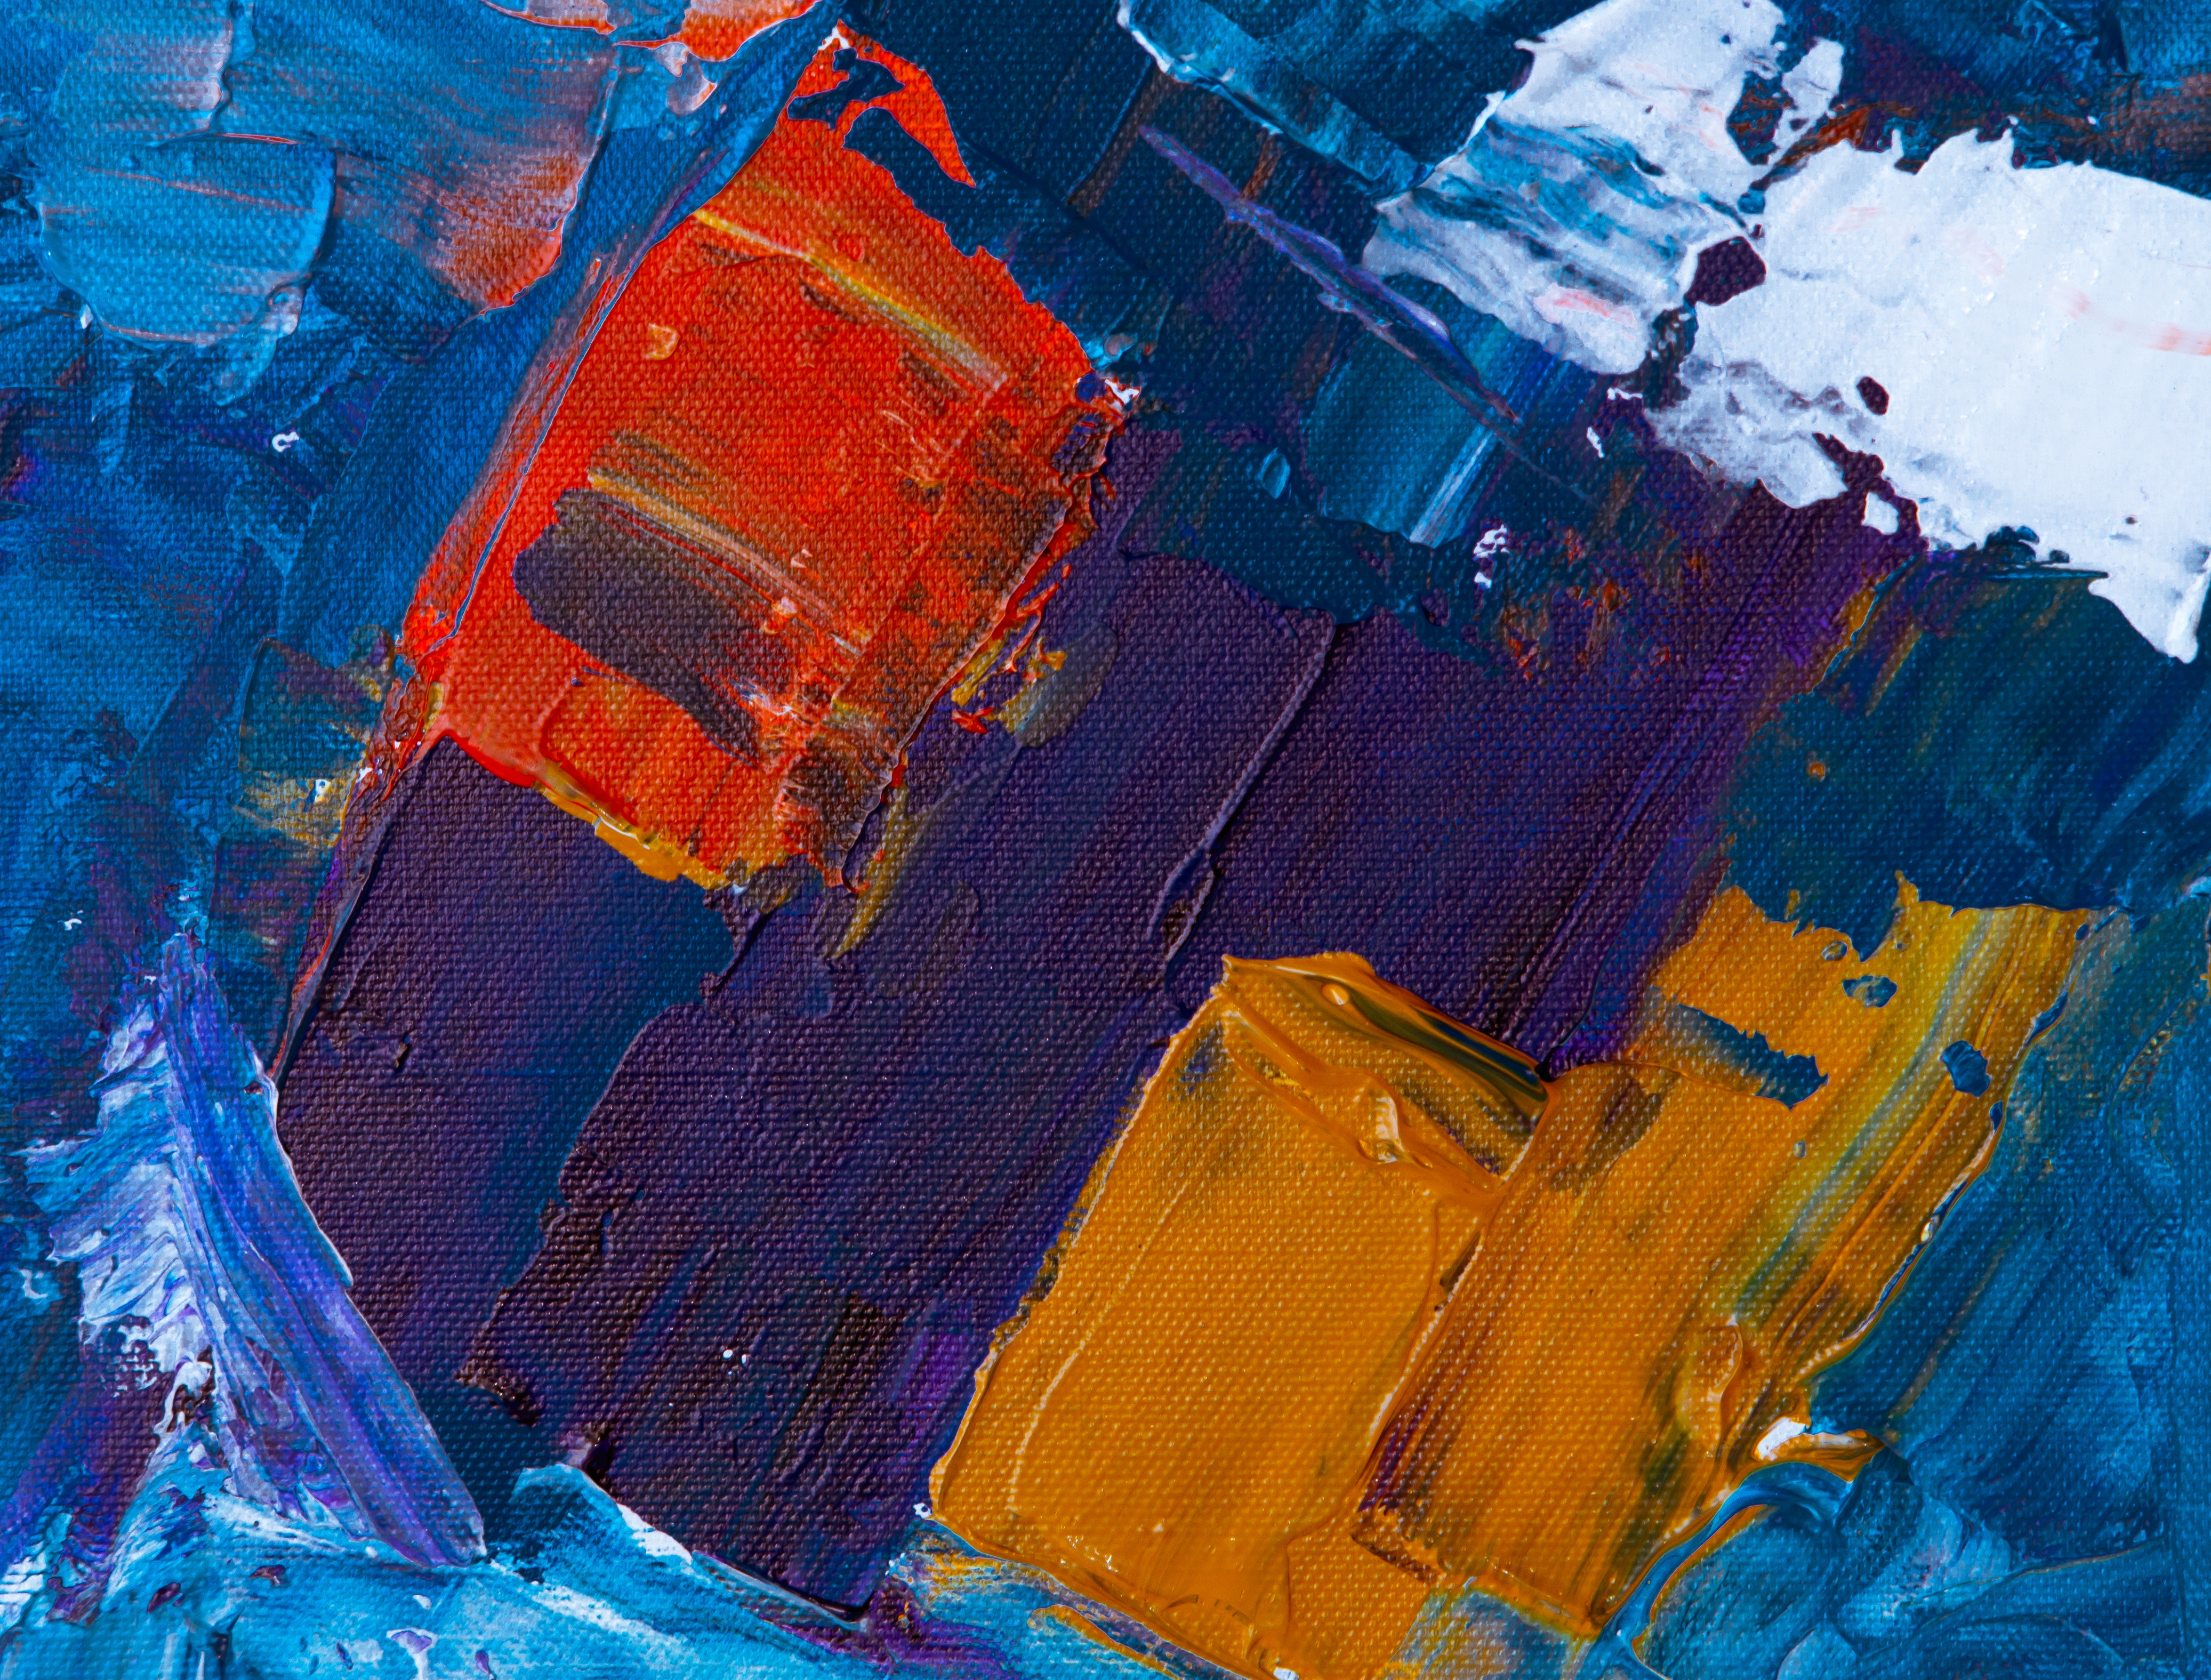
blue, painting, art, Colorfulness, modern art, acrylic paint, child art, visual arts, paint, geological phenomenon, artwork, illustration